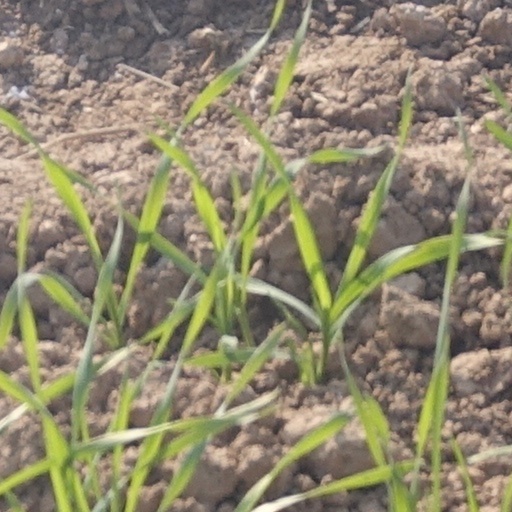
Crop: wheat